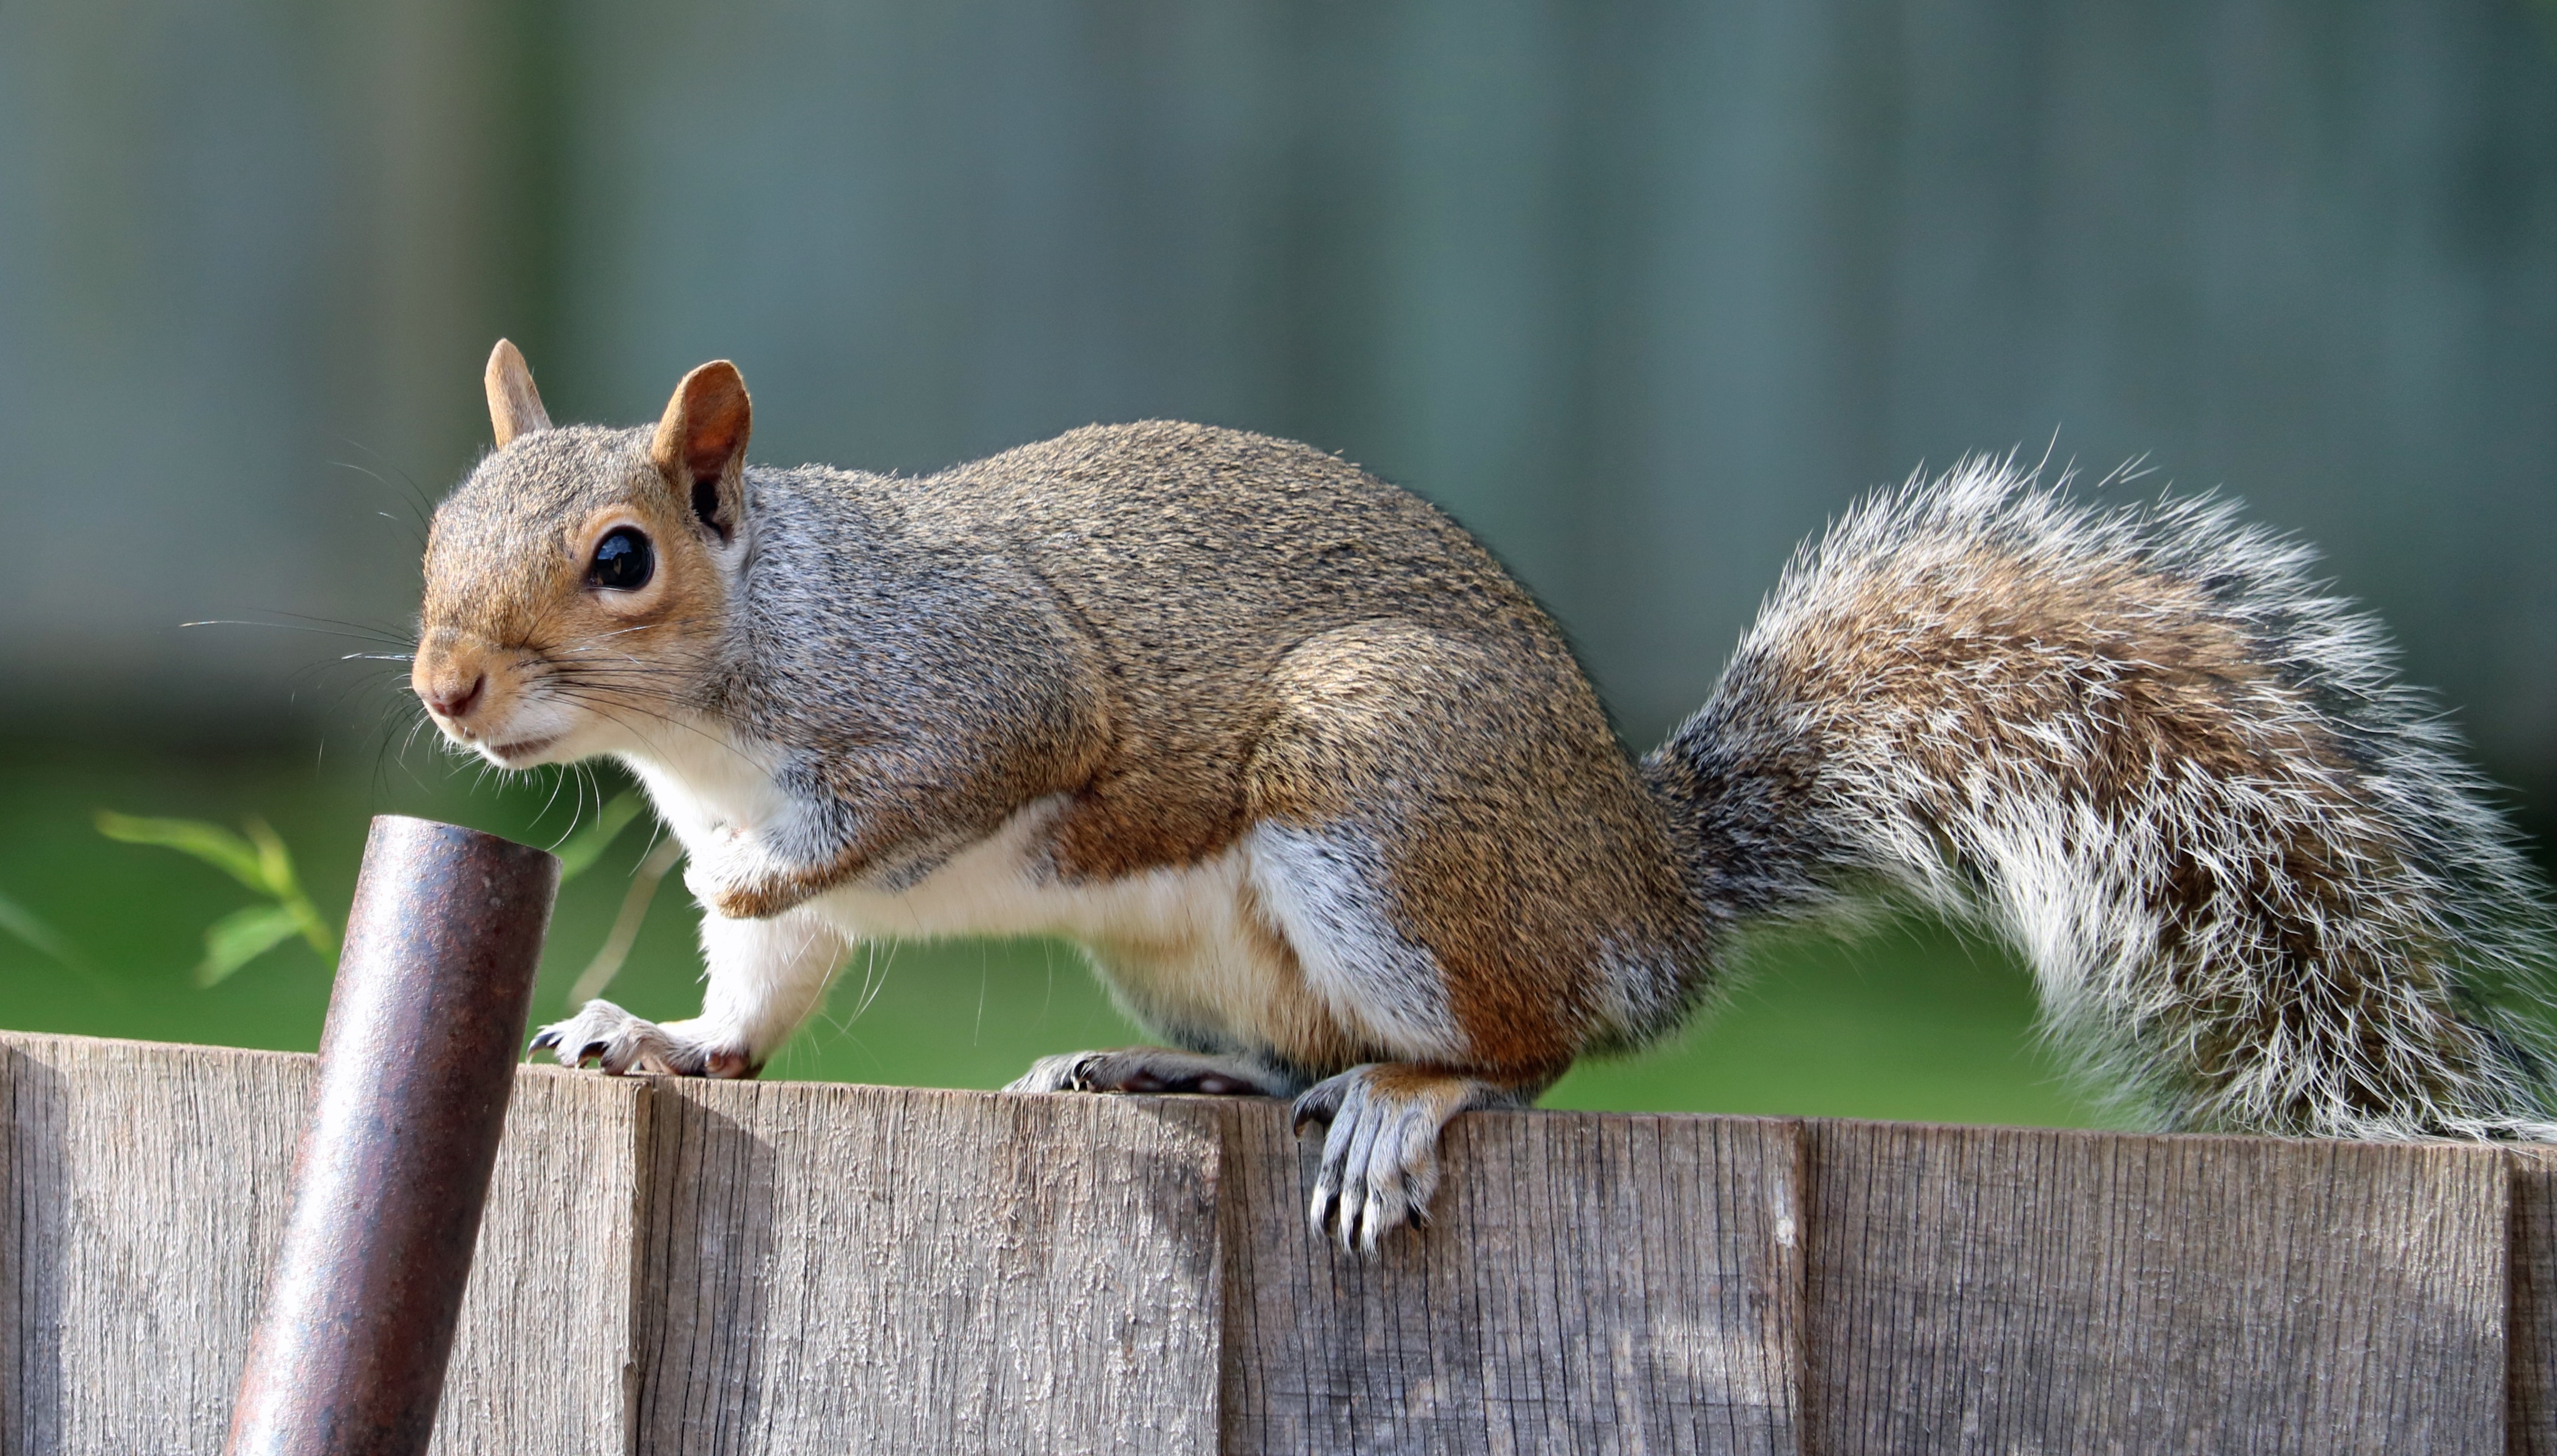
cute, wildlife, fur, brown, mammal, squirrel, rodent, fauna, eyes, whiskers, grey, vertebrate, chipmunk, common, fox squirrel